Made for Each Other (1971 film)

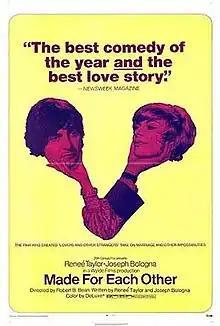
Theatrical release poster

Made for Each Other is a 1971 American romantic comedy film directed by Robert B. Bean, in his sole film directing credit.